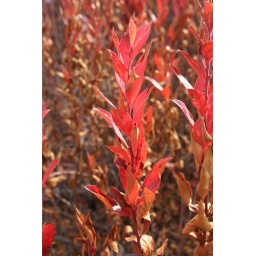
low growing plant in a mountain meadow